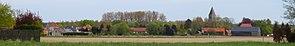
Vue panoramique de l'ancien village de La Plaigne
Laplaigne est une section de la commune belge de Brunehaut située en Wallonie picarde dans la province de Hainaut.